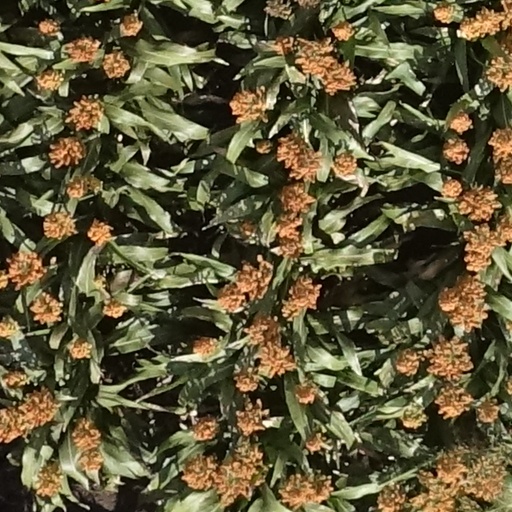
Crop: sorghum